New car smell

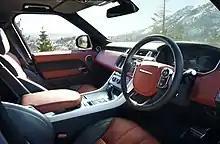
Interior of a new Range Rover Sport

New car smell is an odor that is commonly encountered in the interiors of new automobiles and other vehicles. The smell is caused by gases emitted from various manufactured materials, such as leather, plastics and textiles. Some people find the smell pleasant, which has led some automobile manufacturers to mimic the desired scents and utilize them to attract customers in show rooms. However, concerns have been raised about the potential health risks of the chemicals associated with new car smell. For example, a study in 2023 found that formaldehyde and acetaldehyde gases exceeded Chinese government safety standards in new car interiors, and researchers recommended that new car owners drive with windows open.